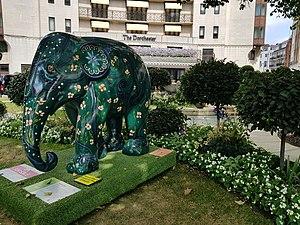
Hôtel Dorchester, Londres.
The Dorchester Hotel est un hôtel de luxe de Londres.